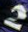
Number: 2